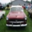
Label: automobile